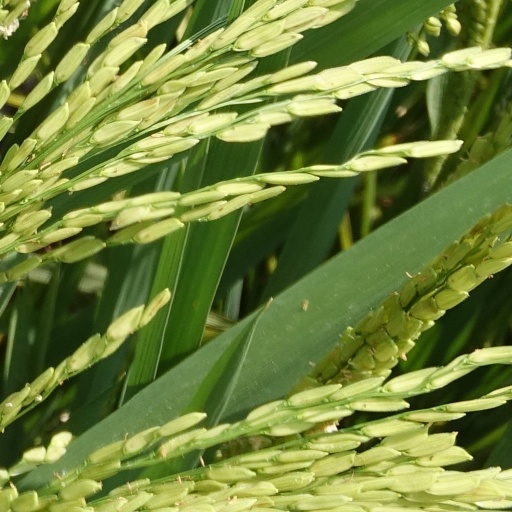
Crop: rice